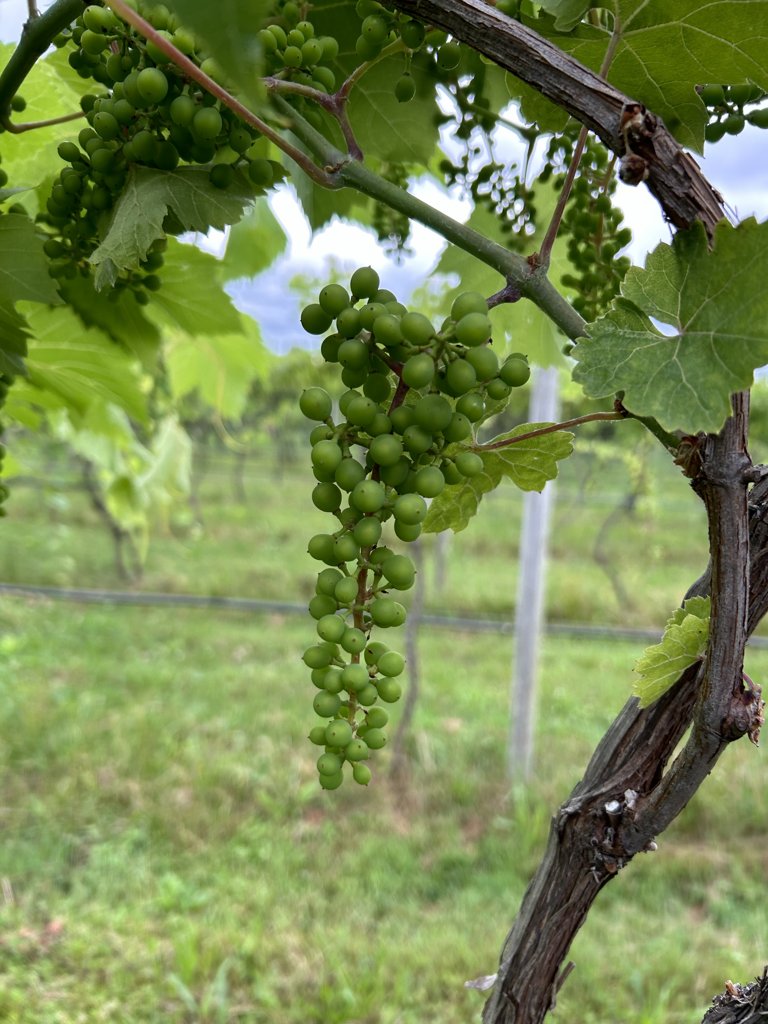
Berries visible: 201
Grape clusters: 3